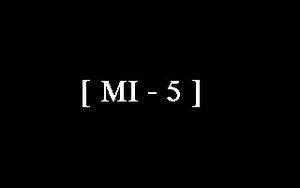
Image